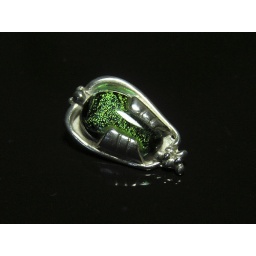
Dichroic glass set in pure silver to comemorate a friend's green fluorescent copepod making the cover of a scientific journal